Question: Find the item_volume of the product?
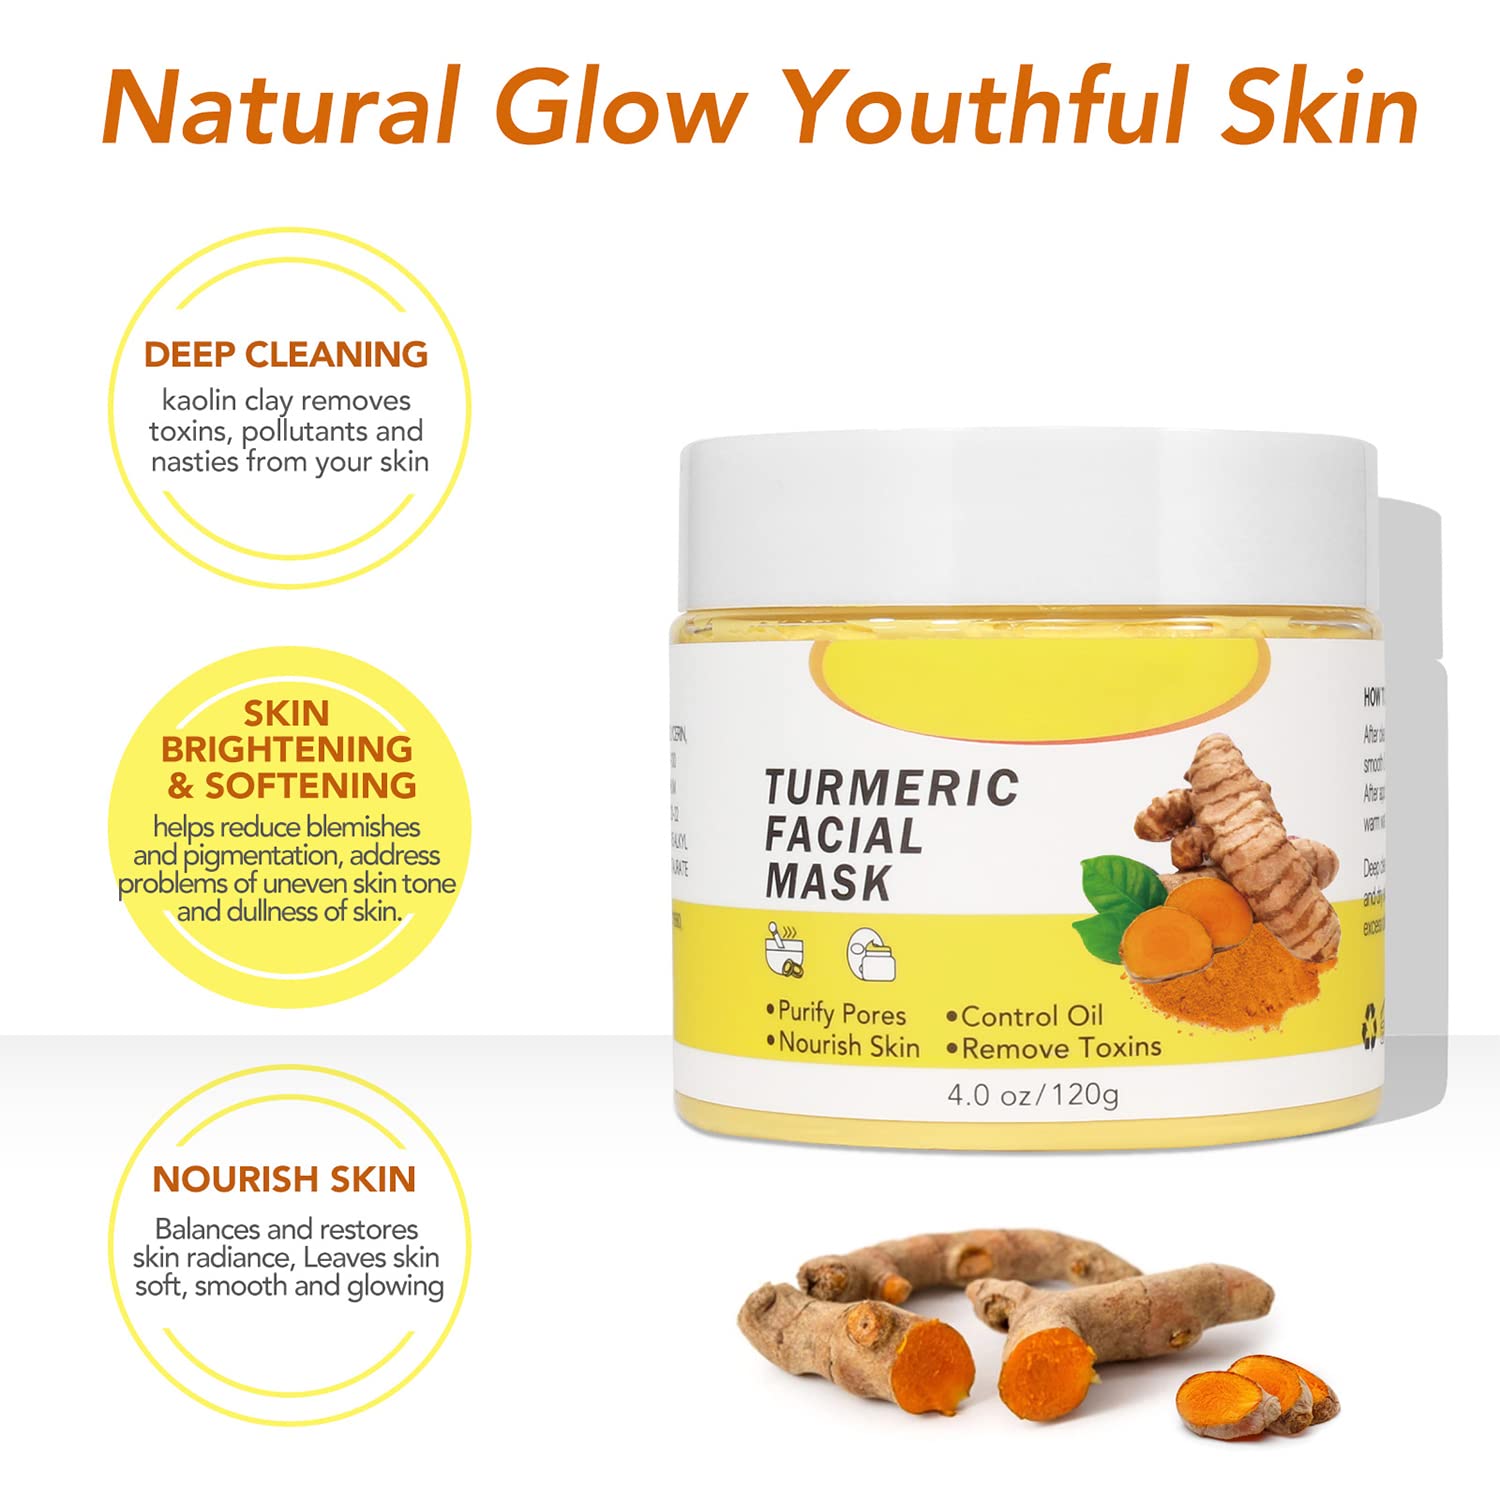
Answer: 4.0 ounce